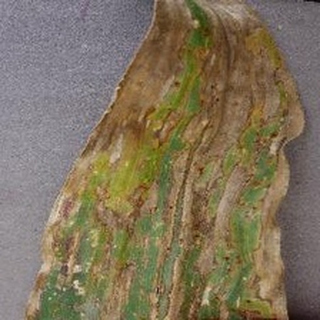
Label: corn_gray_leaf_spot